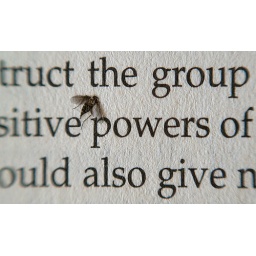
fruit fly in a math book